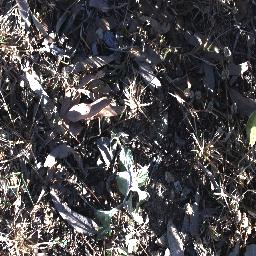
Label: snake_weed